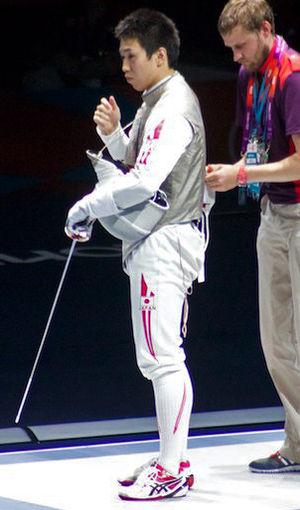
Suguru Awaji, né le 26 juillet 1989 dans la préfecture de Miyagi, est un escrimeur japonais spécialiste du fleuret.